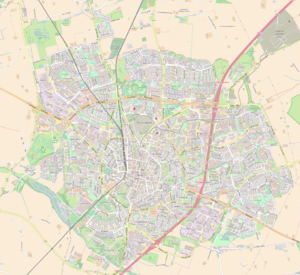
Lund est une ville située au sud-ouest de la Scanie, à l'extrême sud de la Suède. La ville est la 11ᵉ ville la plus peuplée de Suède, comptant 82 800 habitants en 2010 et 108 947 habitants en comptant le reste de la commune. Elle fait partie de la région de l'Öresund, qui inclut Malmö et Copenhague, et est une des régions les plus dynamiques d'Europe.